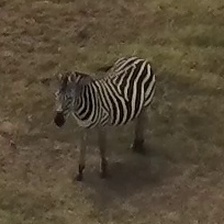
Pose orientation: front-left